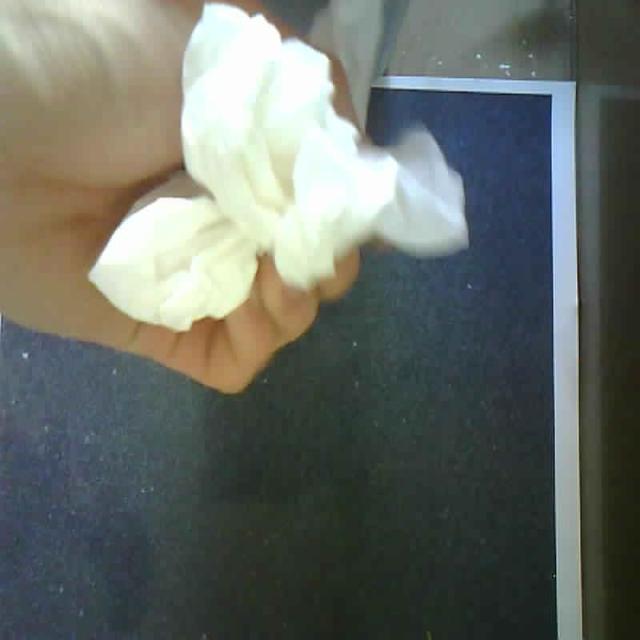
Label: tissues